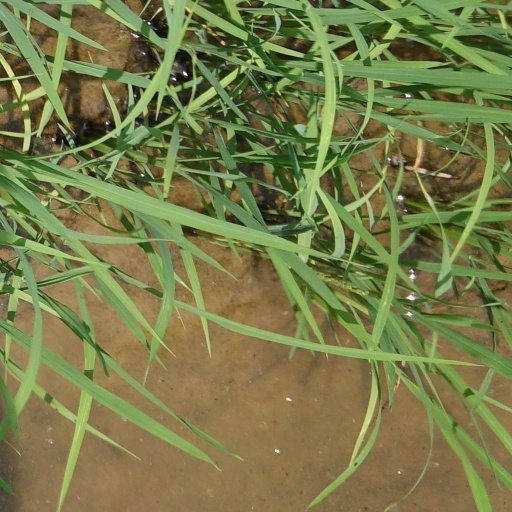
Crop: rice